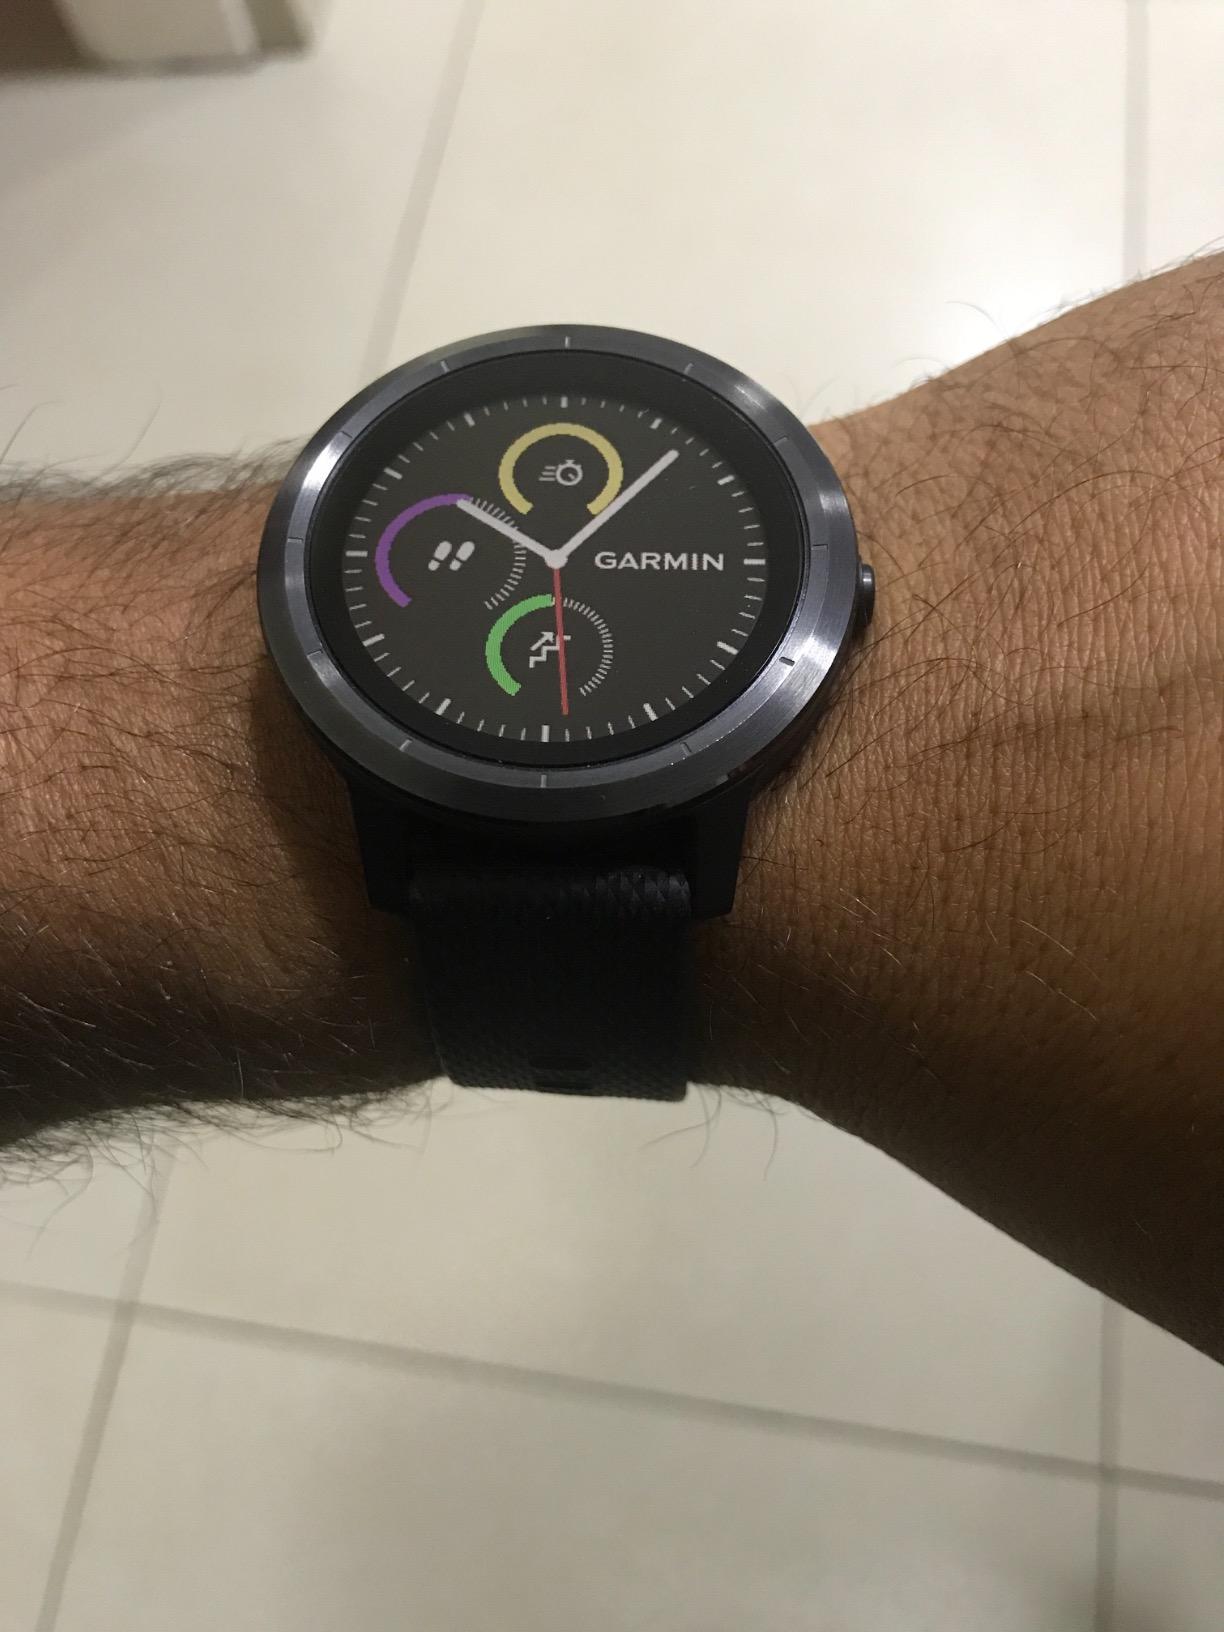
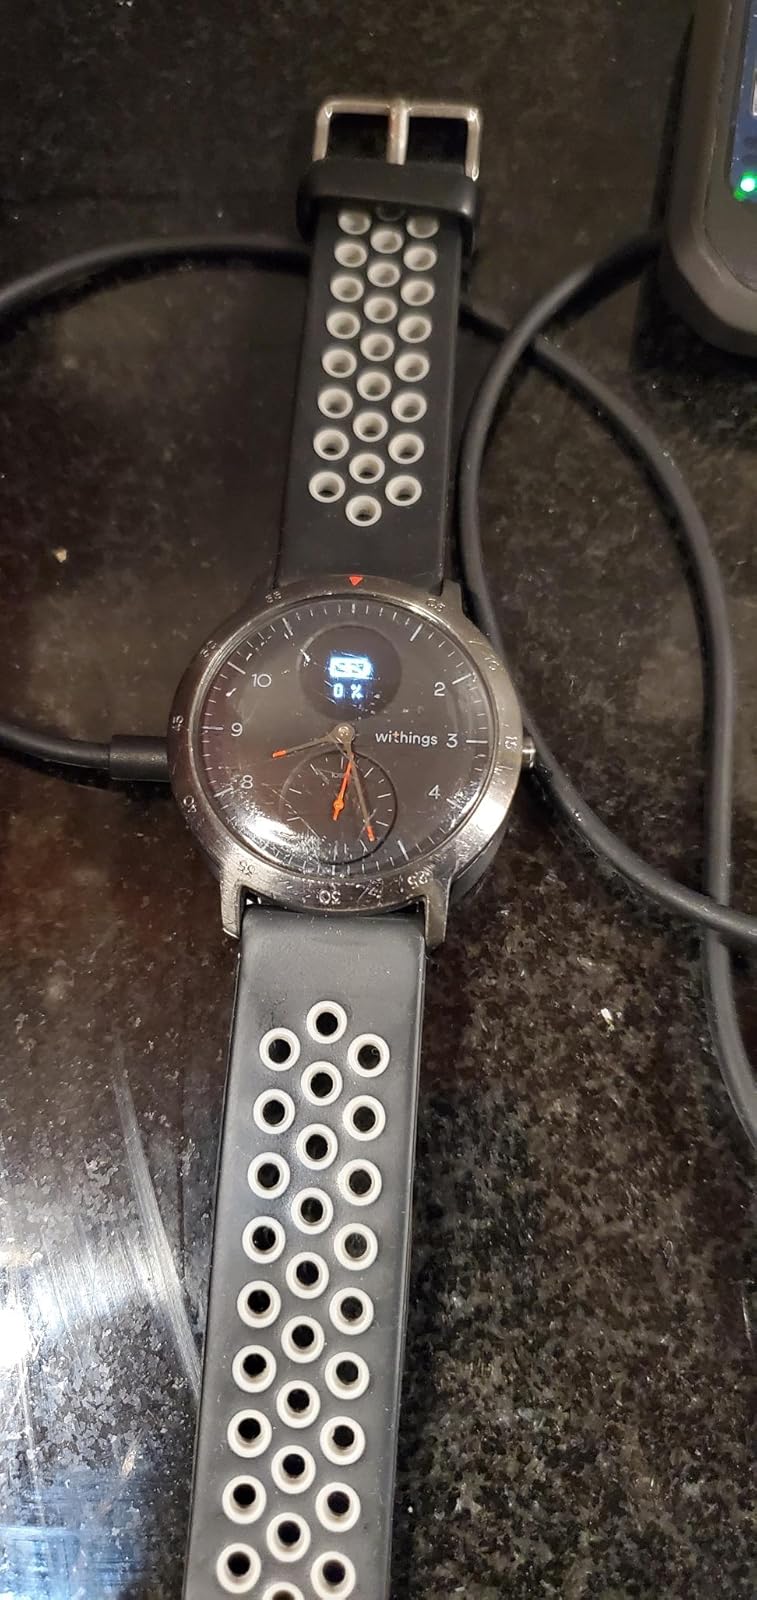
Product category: smartwatch
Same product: no